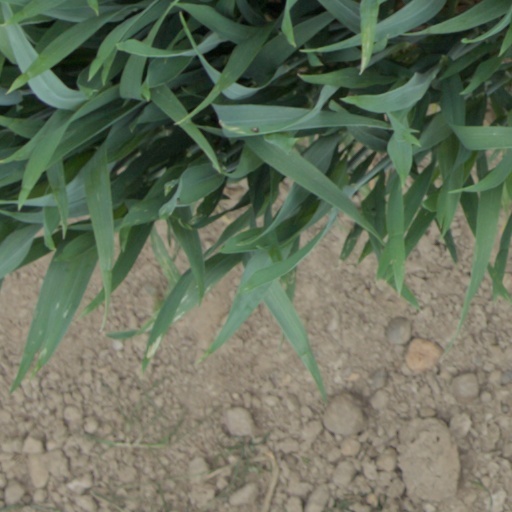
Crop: wheat